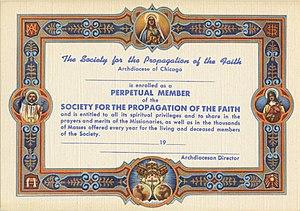
L’Œuvre pontificale de la propagation de la foi est une association internationale de fidèles qui vient en aide aux prêtres et religieux catholiques missionnaires dans les zones de mission. Fondée par Pauline Jaricot en 1822, l’œuvre est la plus ancienne et plus importante des sociétés missionnaires pontificales regroupées par le Saint-Siège dans les œuvres pontificales missionnaires. En 1922, Pie XI la déclare œuvre pontificale.